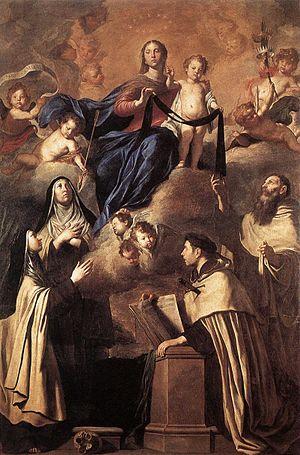
Marie-Françoise Thérèse Martin, en religion sœur Thérèse de l'Enfant-Jésus et de la Sainte-Face, également connue sous les appellations sainte Thérèse de Lisieux, sainte Thérèse de l'Enfant-Jésus ou encore la petite Thérèse, est une religieuse carmélite française née à Alençon dans l'Orne en France le 2 janvier 1873 et morte à l'âge de 24 ans à Lisieux en France le 30 septembre 1897.
Thérèse d'Ávila est une religieuse espagnole, née le 28 mars 1515 à Gotarrendura et morte le 4 octobre 1582 à Alba de Tormes. Profondément mystique, elle laisse des écrits sur son expérience spirituelle qui la font considérer comme une figure majeure de la spiritualité chrétienne.
La spiritualité carmélitaine est le fruit de l'histoire mouvementée de l'ordre : érémitique à sa fondation, les frères carmes ont conservé de leurs fondateurs, et développé une spiritualité contemplative de rencontre avec Dieu. Cet ordre est profondément marial : dès le début de son histoire, la communauté naissante se place sous le patronage et la protection de la Vierge Marie à travers une appellation particulière : Notre-Dame du Mont-Carmel. Le scapulaire, porté dès la fin du XIIIᵉ siècle par tous les membres de l'ordre, est le signe visible de ce lien de confiance et de dépendance du carme envers la Vierge.
Juan de Yepes Álvarez, né à Fontiveros le 24 juin 1542 et mort au couvent d'Úbeda le 14 décembre 1591, est un prêtre carme, saint mystique espagnol, souvent appelé le réformateur et « Saint du Carmel ». Ses écrits mystiques, toujours populaires, font qu'il fut déclaré Docteur de l'Église en 1926. Liturgiquement il est commémoré le 14 décembre.
L'ordre du Carmel est un ordre religieux catholique. Ses membres sont appelés les Carmes et les Carmélites, quand on les désigne collectivement pour nommer l'ordre dans son ensemble ; individuellement ou en petits groupes, on parle de carmes ou de carmélites.